European Vegetarian Union

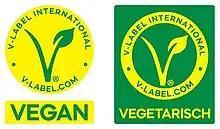
The V-Label since January 2023

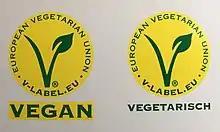
V-Label from 1995 until 2022

EVU has acted as the background organisation for the V-Label in the past. Some of EVU's member organisations certify products with the label. The label was launched in 1995 and redesigned in 2023 to better differentiate between the vegan and the vegetarian label.